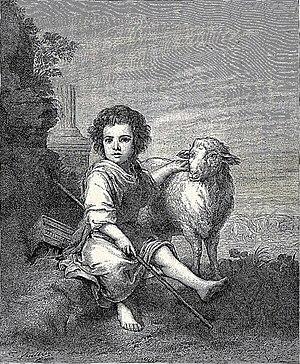
Charles Albert Waltner est un graveur aquafortiste français, né le 23 ou le 24 mars 1846 à Paris et mort le 15 juin 1925 dans la même ville.